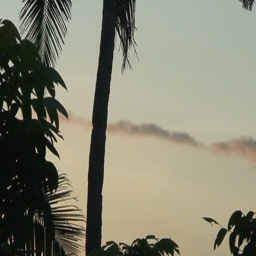
coconut palm tree in a sunset